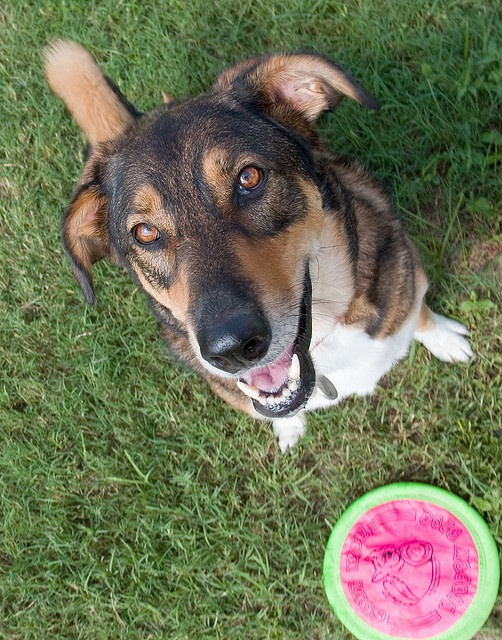
A dog sitting next to a pink and green frisbee.
A brown, white and black dog sitting next to a frisbee.
A happy dog standing in the grass next to a frisbee.
Looking down at a smiling dog with a Frisbee.
A dog sits with a frisbee at its feet.